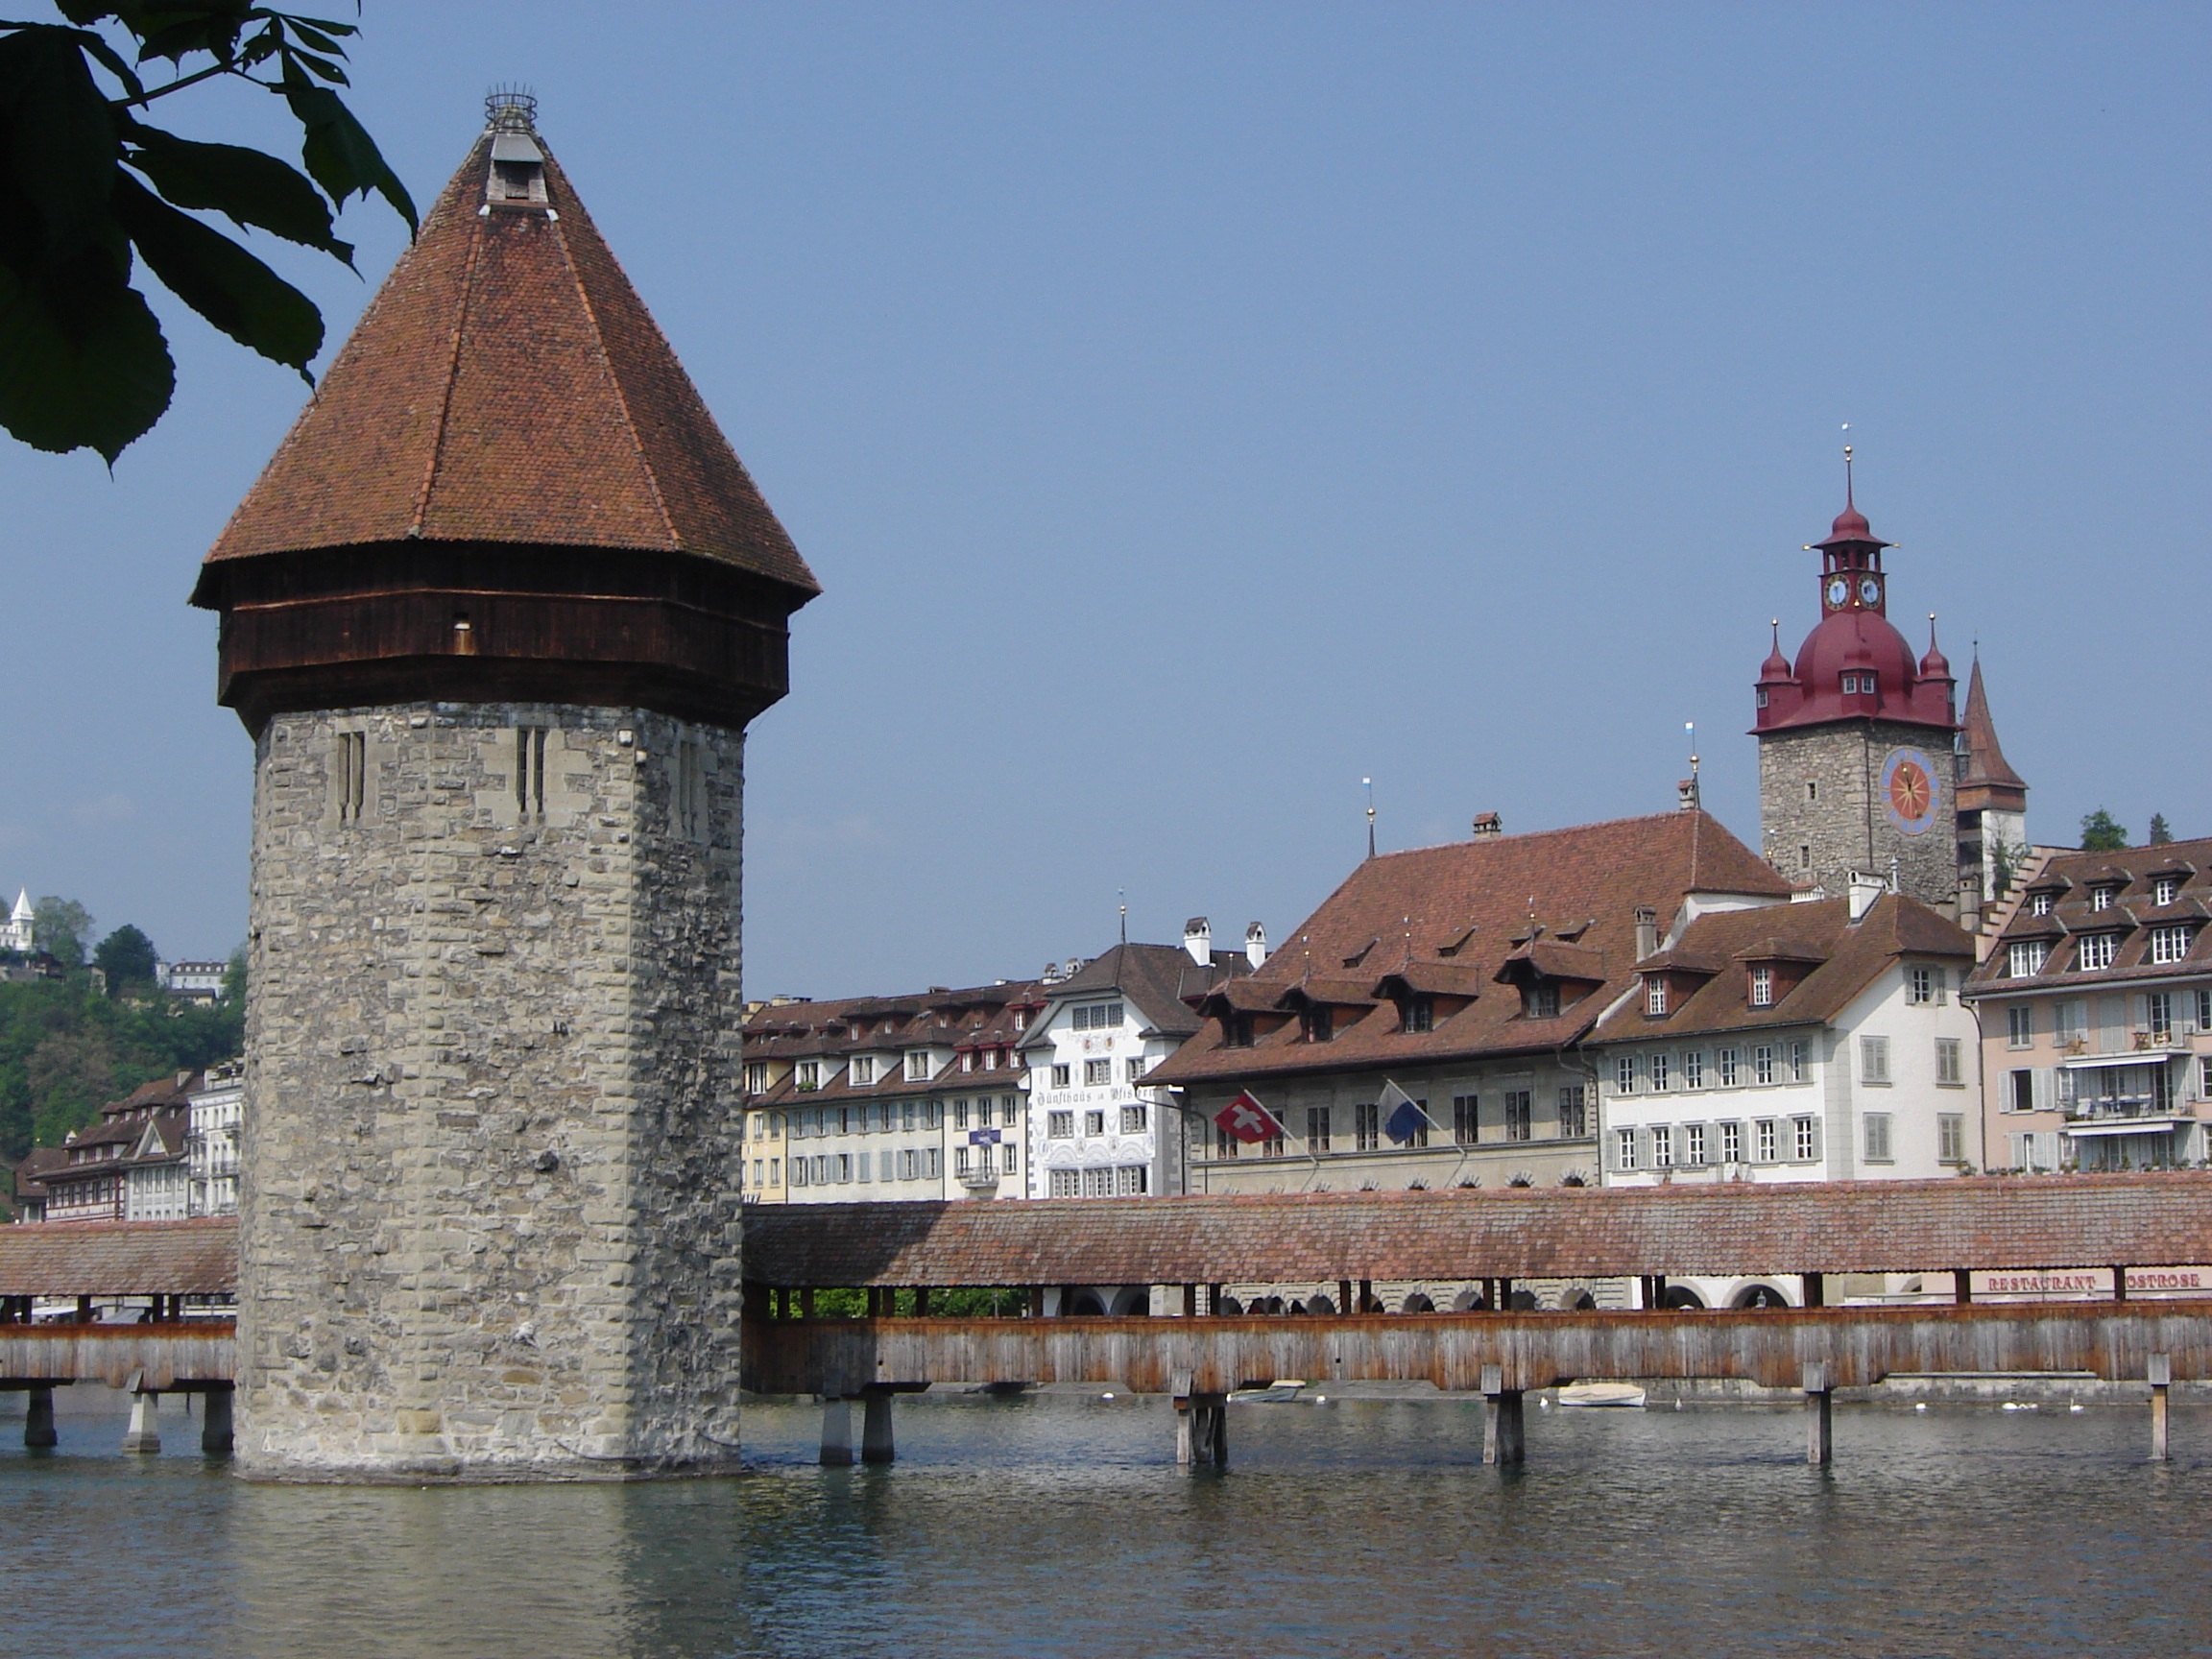
town, chateau, palace, river, travel, tower, landmark, tourism, waterway, lucerne, switzerland, fortification tower